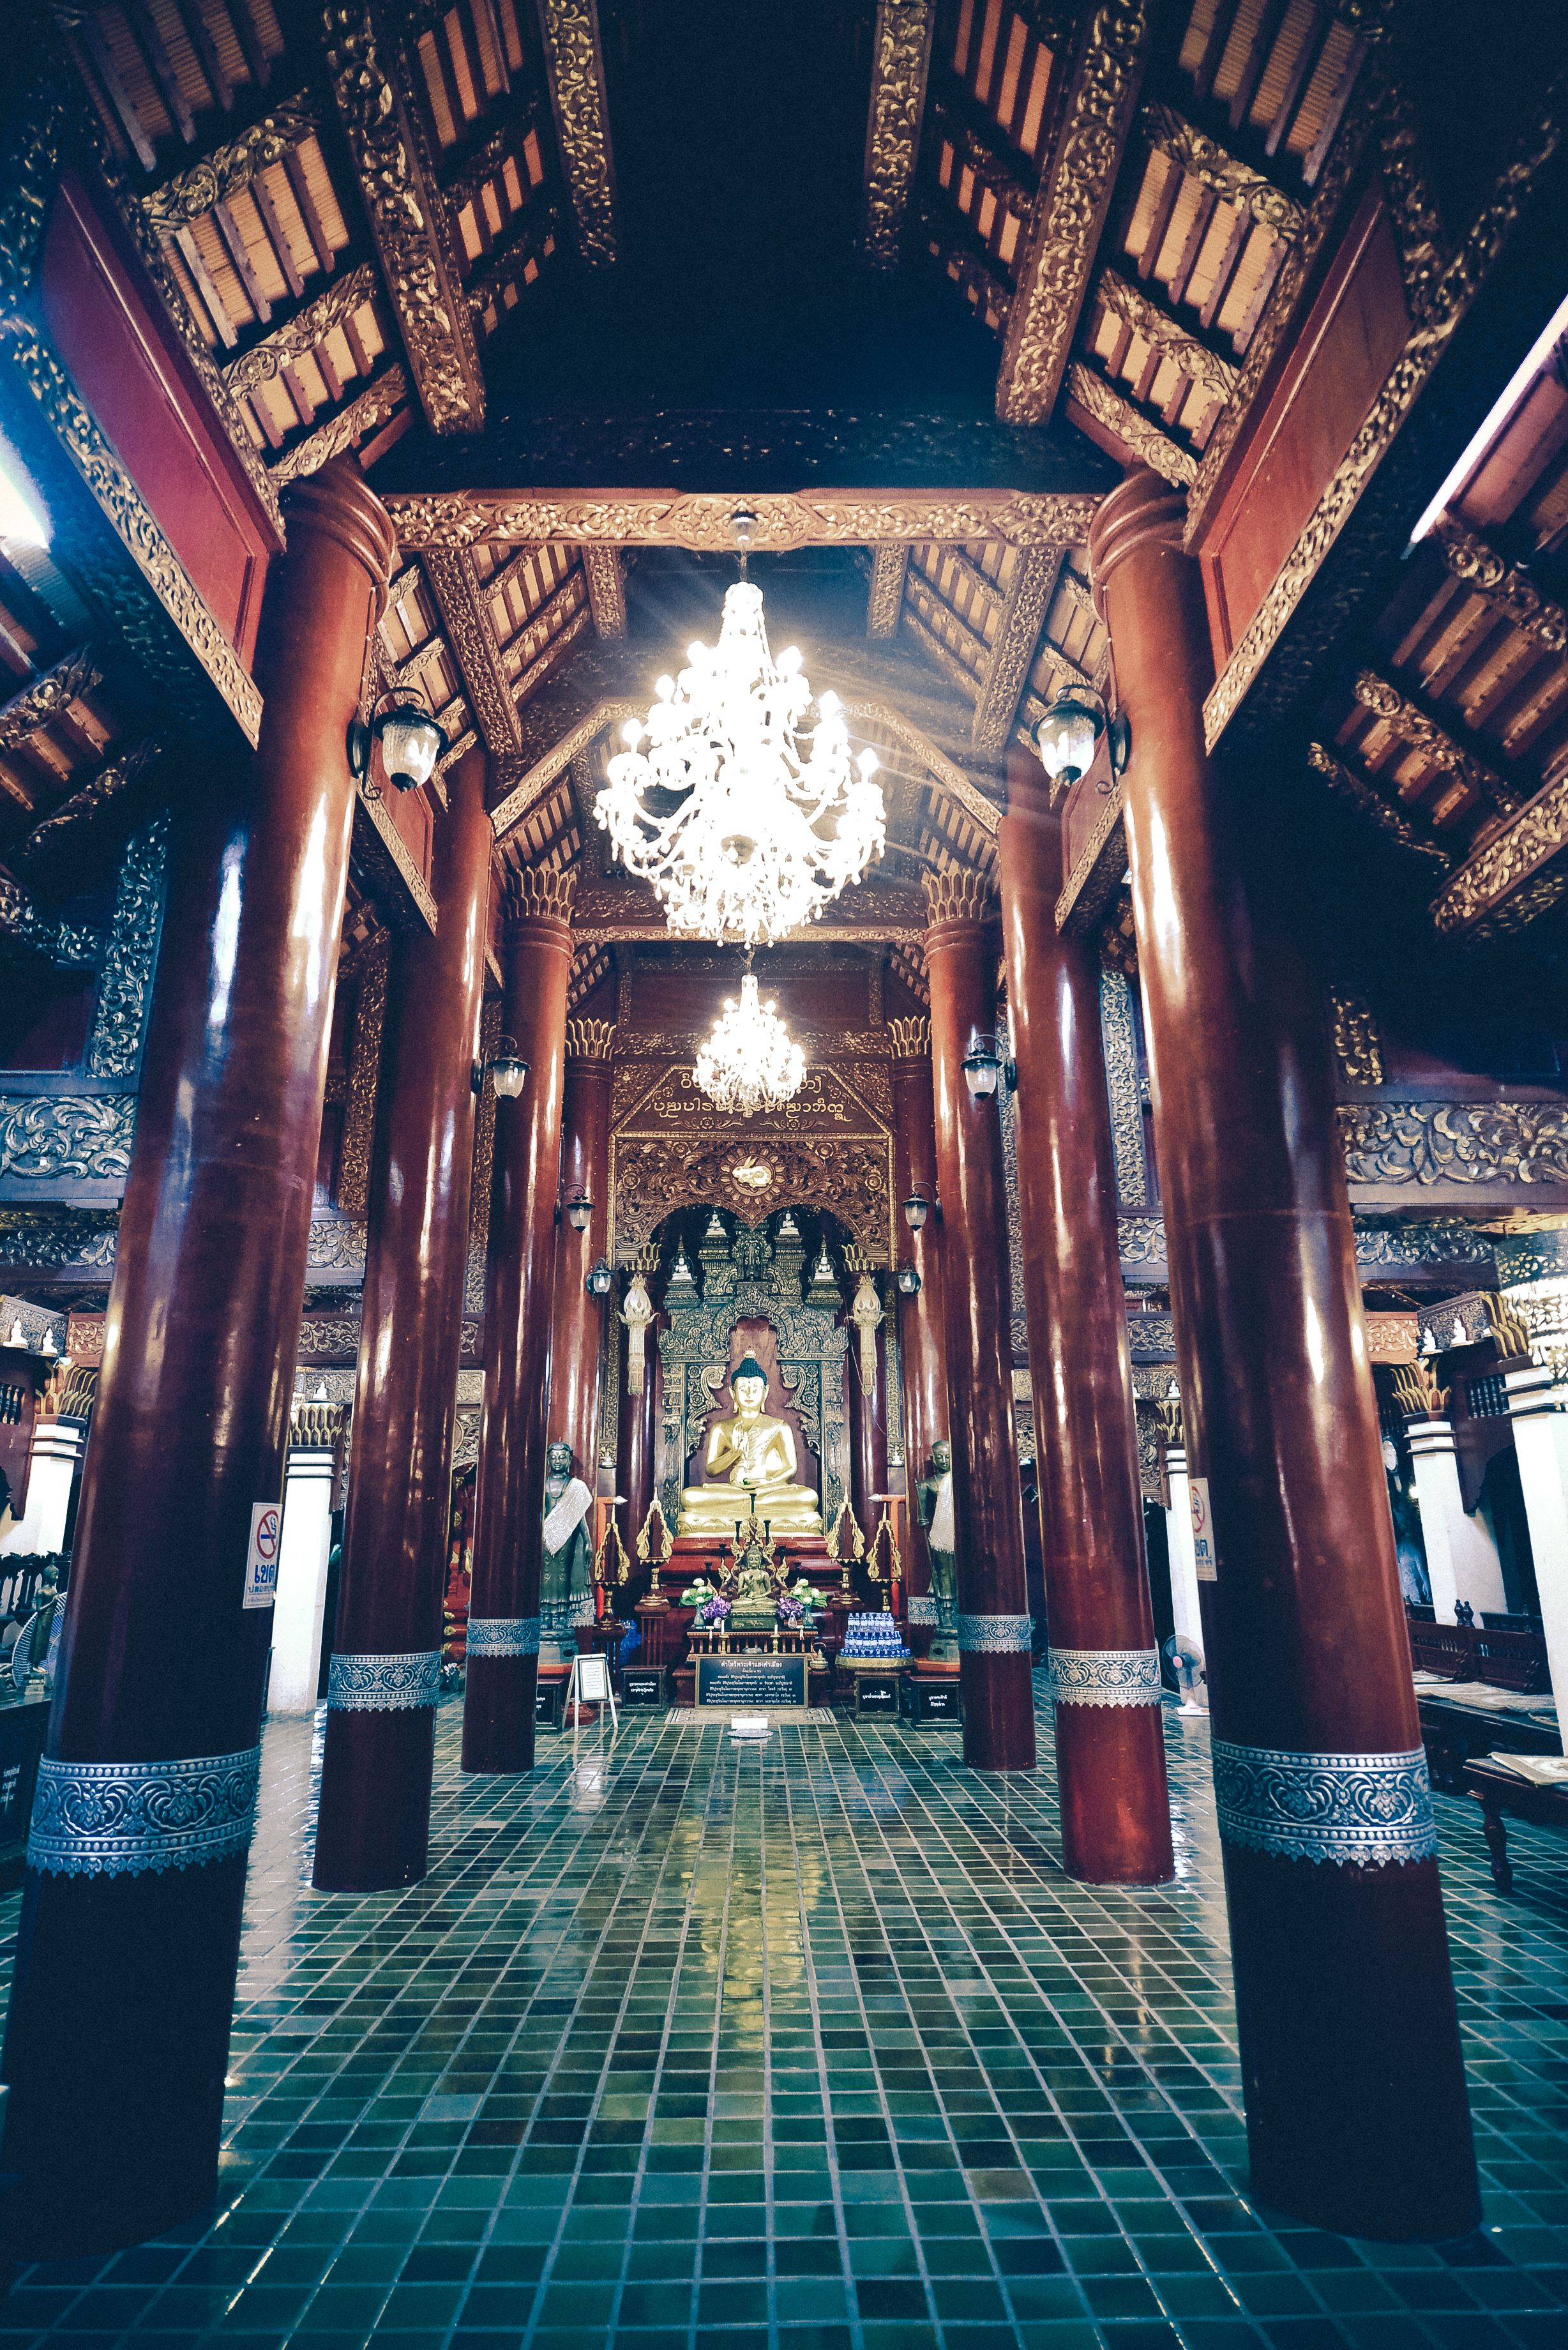
buddhist, temple, thailand, architecture, sky, building, shrine, symmetry, column, aisle, wat, place of worship, tourism, photography, city, world, ceiling